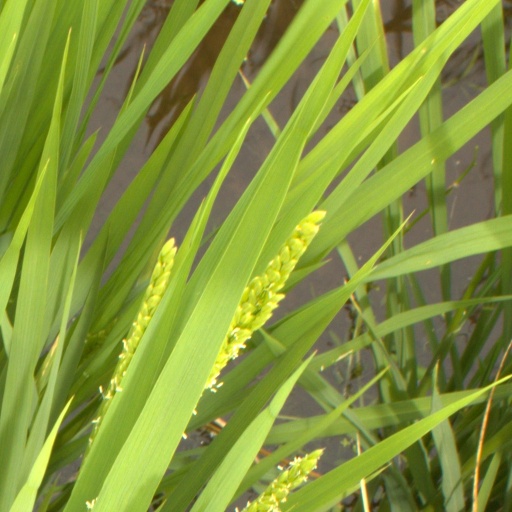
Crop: rice